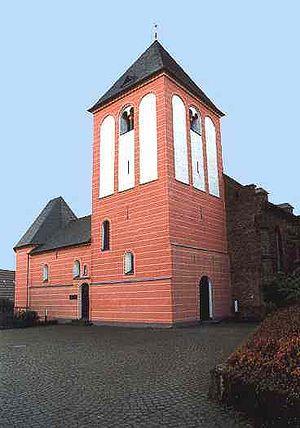
Alfter est une commune de Rhénanie-du-Nord-Westphalie, située dans l'arrondissement de Rhin-Sieg, dans le district de Cologne, dans le Landschaftsverband de Rhénanie.